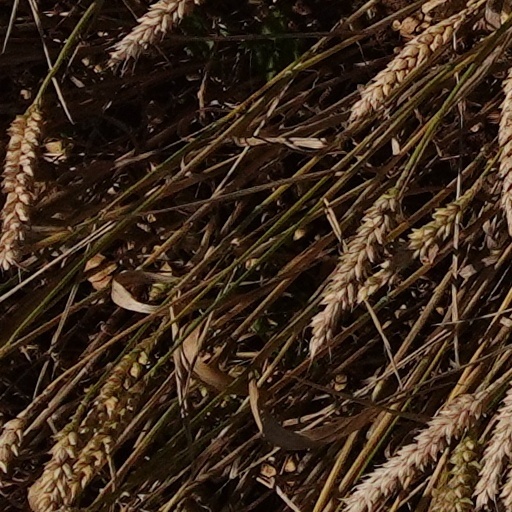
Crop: wheat